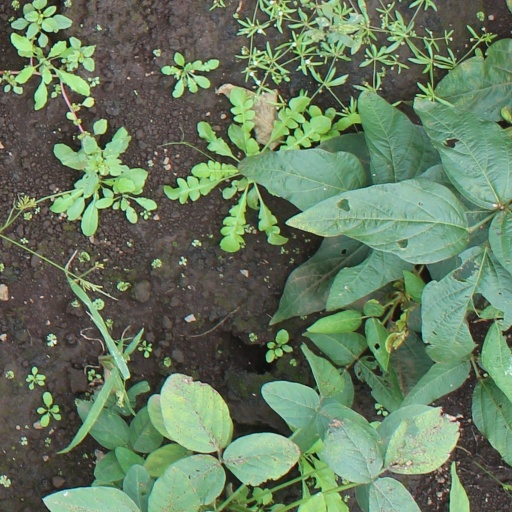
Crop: soybean